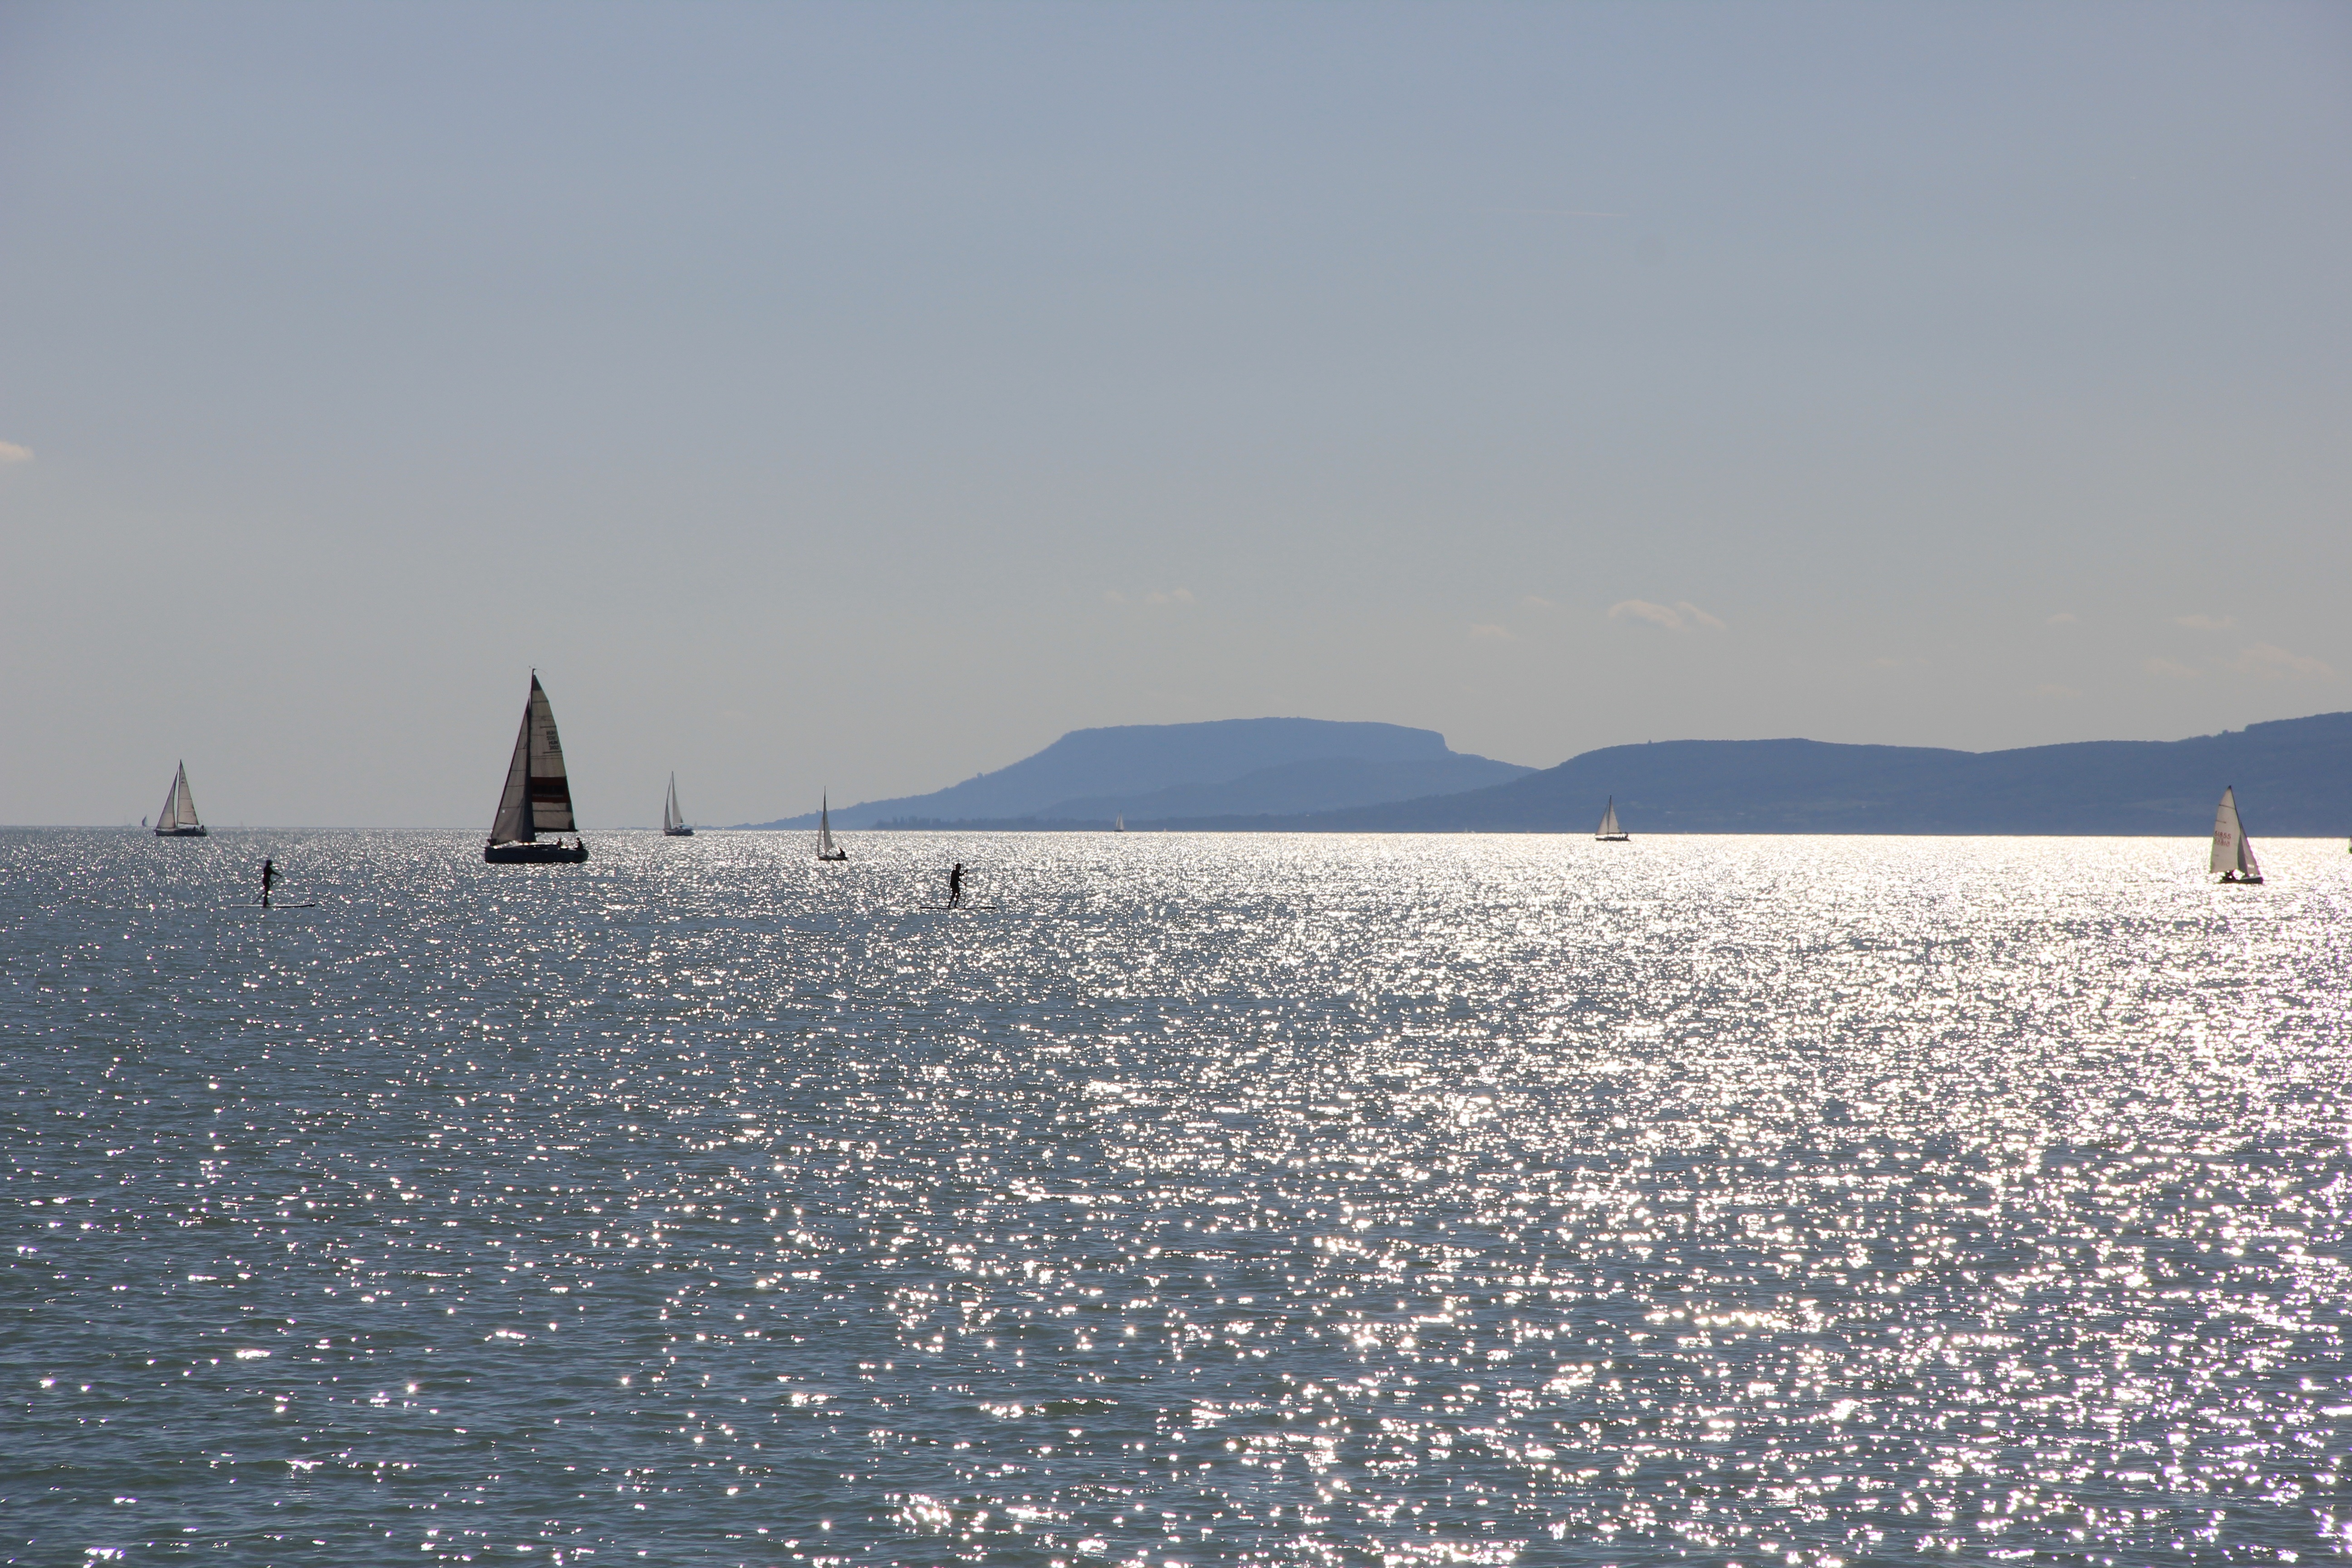
beach, sea, coast, water, ocean, horizon, light, boat, shore, wave, lake, vehicle, sailing, bay, body of water, ships, sail, lake balaton, badacsony